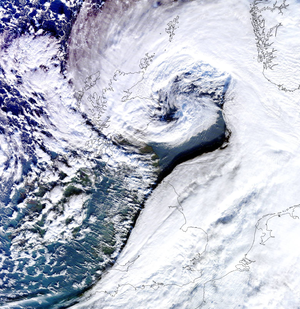
La tempête Ulli est une dépression météorologique hivernale formée le 31 décembre 2011 ayant touché le Nord-Ouest de l'Europe. Le nom Ulli provient d'une liste de noms utilisée depuis 1954 par l’Université Libre de Berlin pour nommer les tempêtes synoptiques qui affectent l'Europe. Son usage s'est répandu aux autres pays du continent depuis cette époque. Depuis 2002, l’ULB utilise des noms suggérés par le public qui doit payer un certain montant servant au financement de l'observatoire météorologique de l’université.